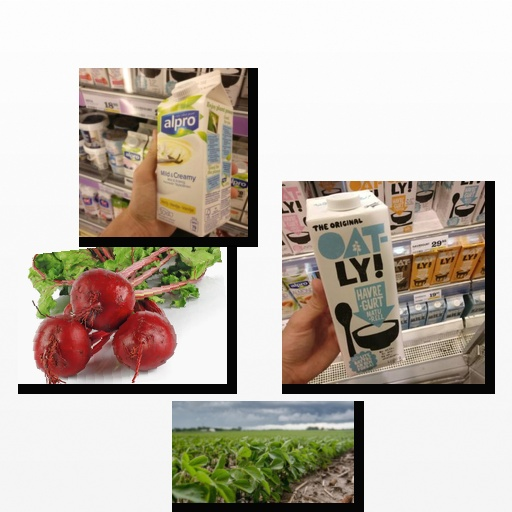
Food items: beetroot, vanilla_soyghurt, oatghurt, soybean